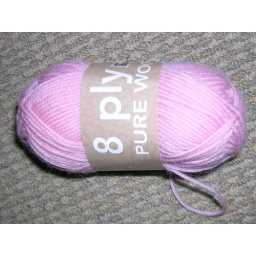
Spotlight 8 ply Pure Wool - Colour 01 - used in the pink &amp;amp; green African Flowers Afghan